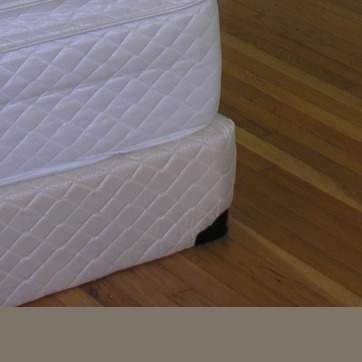
Material: fabric